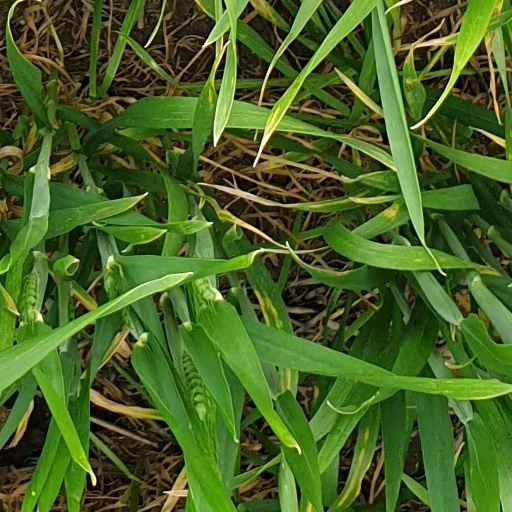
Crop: wheat